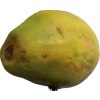
Label: papaya